Pauri Garhwal district

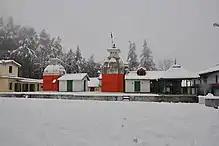
Kyunkaleshwar Mahadev temple during snowfall

This Historical Gurdwara is located in the Pipli village of Pauri Gharhwal. This Gurdwara is situated in the memory of first Sikh guru - Guru Nanak Dev ji, according to the history Guru Nanak Dev ji visited this site during his third udasi. Sect of People's who follows Guru Nanak in this area are famously known as Negi Sikhs .